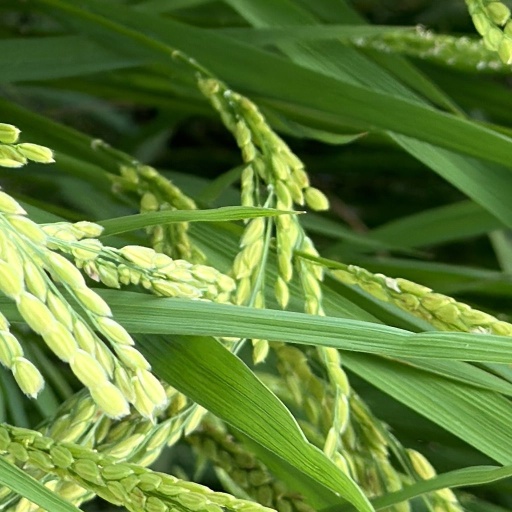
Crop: rice